Netherlands Institute of International Relations Clingendael

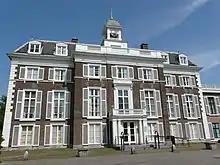
Huys Clingendael in Wassenaar

The Netherlands Institute of International Relations Clingendael or Clingendael Institute ("Instituut Clingendael") is a Dutch think tank and academy on international relations. Based in Wassenaar on the municipal border with The Hague, the institute also publishes Clingendael Magazine 'Spectator', an online monthly on international politics. As of 2012, the institute is organised into two departments: Clingendael Research and Clingendael Academy.